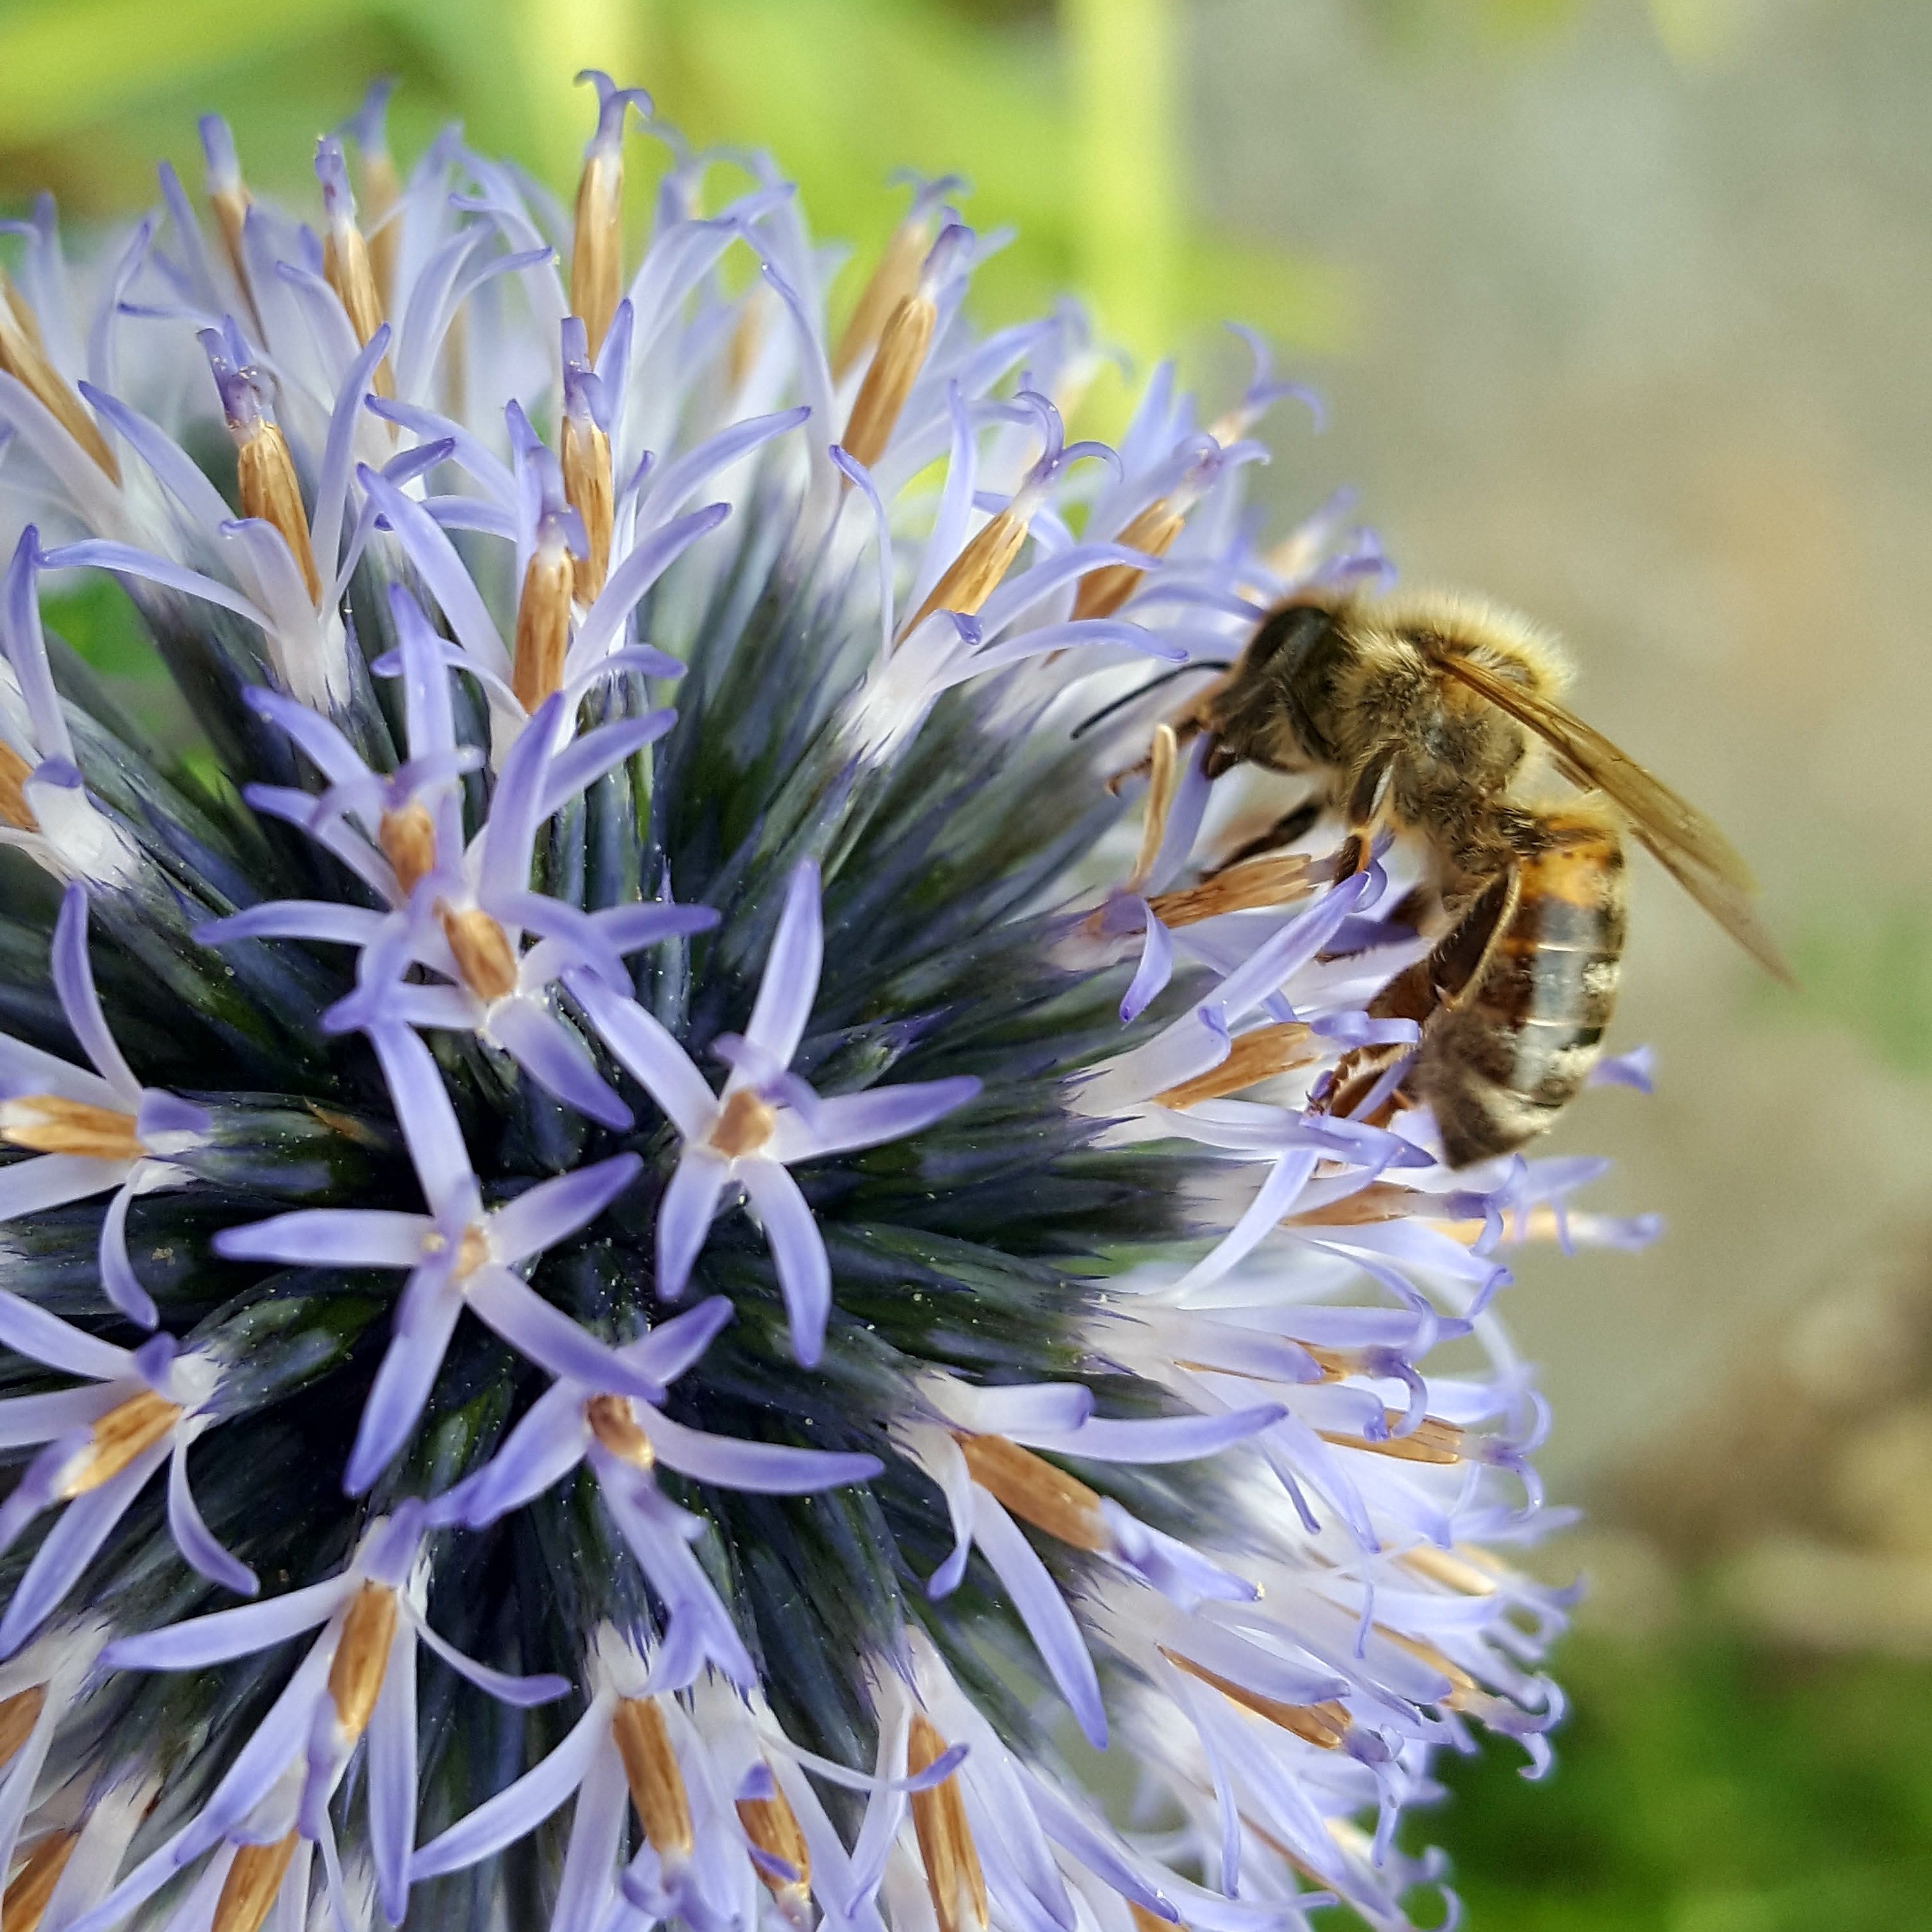
nature, blossom, plant, meadow, flower, purple, petal, honey, summer, pollen, insect, botany, close, flora, wildflower, flowers, close up, aster, bee, thistle, nectar, macro photography, flowering plant, honey bee, daisy family, thistle flower, land plant, membrane winged insect